Layla and Majnun

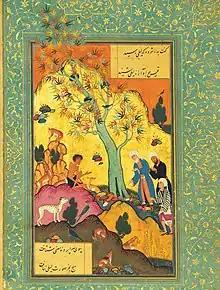
Majnun in the wilderness

The story of Layla and Majnun was known in Persia as early as the 9th century. Two well known Persian poets, Rudaki and Baba Taher, both mention the lovers.